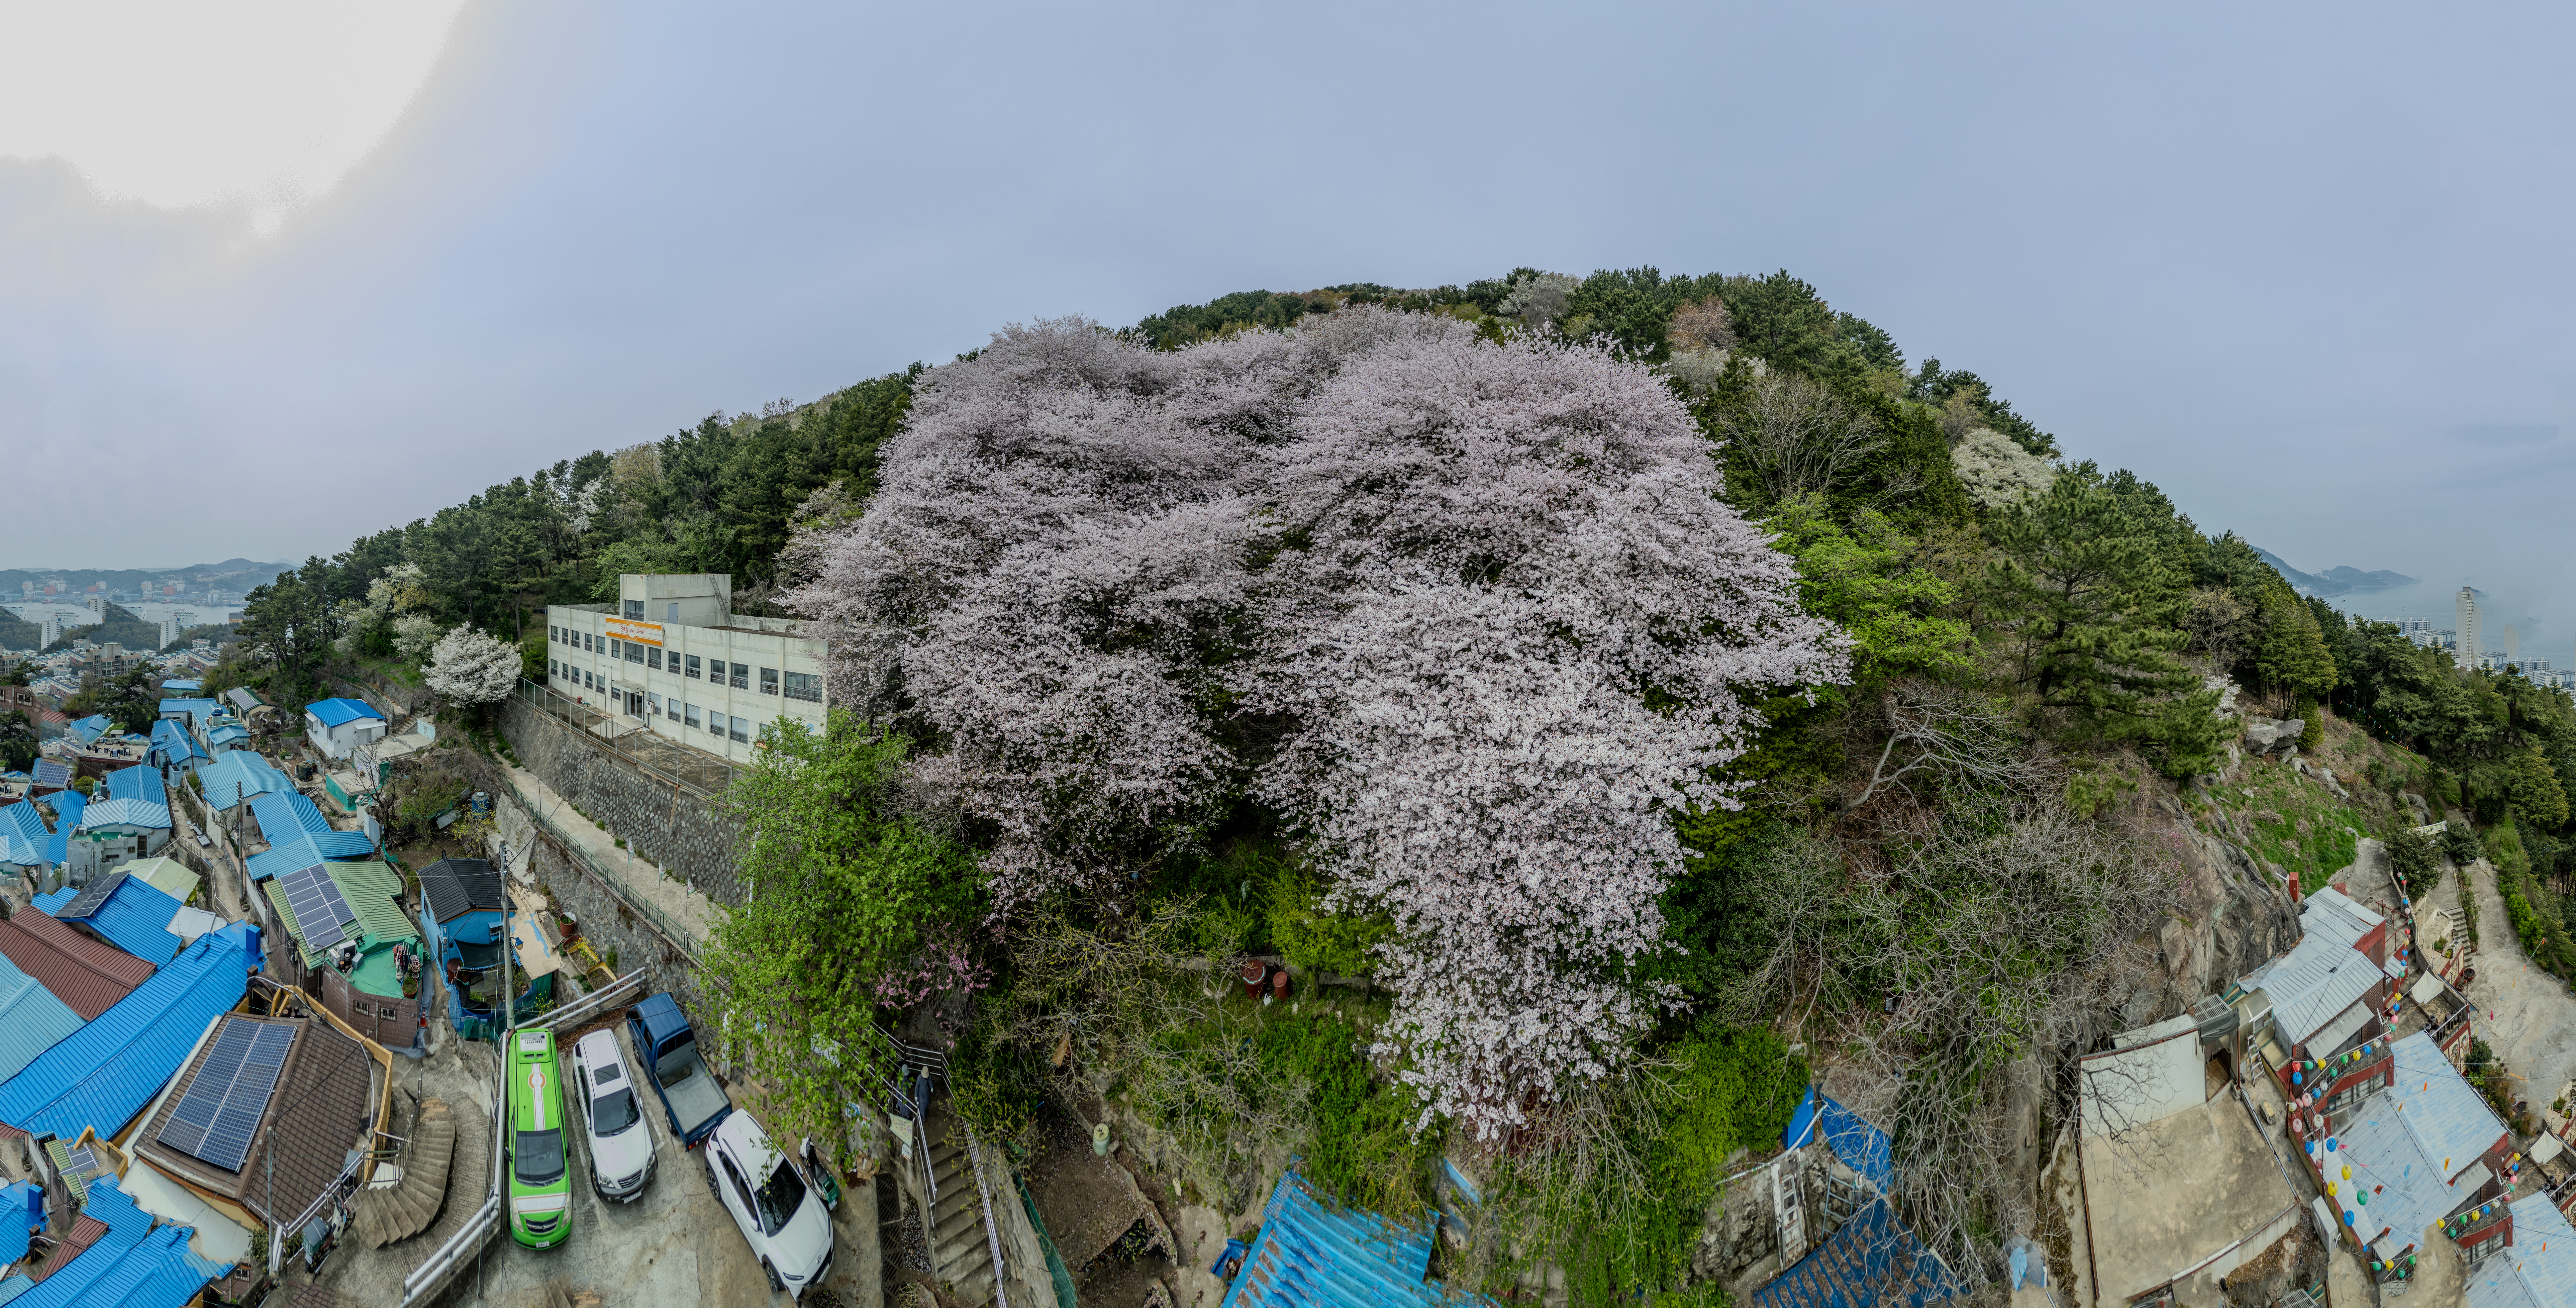
panorama, cherry blossom, sky, building, plant, vegetation, tree, leisure, travel, geological phenomenon, urban design, landscape, shrub, slope, hill station, hill, mountain, house, city, rock, tourism, roof, blossom, village, vacation, grass, road, soil, apartment, car